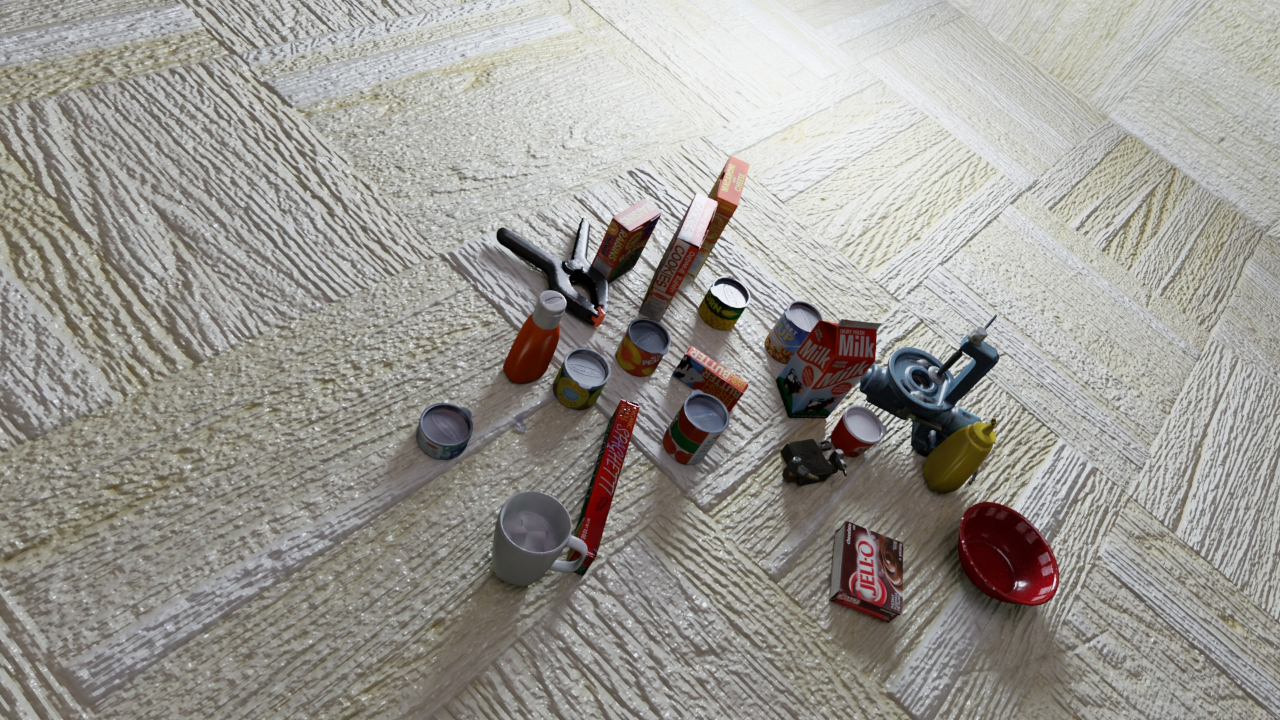
Question:
What are the five normalized (x, y) points between 0 and 1 in the image that outline the grasp plane for the yogurt container with the vibrant orange strawberry design? Your answer should be as Grasp center: [], Left finger base: [], Right finger base: [], Left finger tip: [], Right finger tip: [].
Answer: Grasp center: [0.68125, 0.605556], Left finger base: [0.683594, 0.563889], Right finger base: [0.678906, 0.65], Left finger tip: [0.671094, 0.581944], Right finger tip: [0.665625, 0.666667]